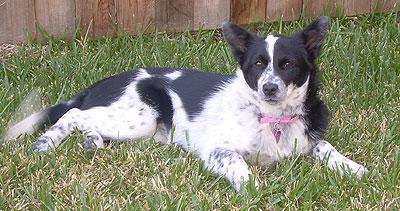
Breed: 2594-n000109-Border_collie